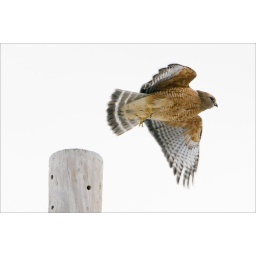
Buteo lineatus. Taking off from a telephone pole in my yard.